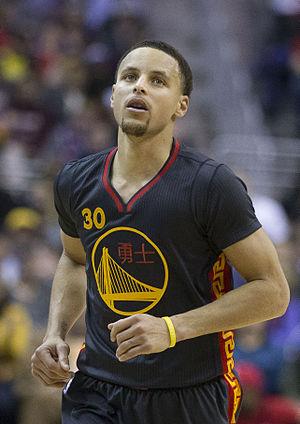
Le trophée de Most Valuable Player est une récompense attribuée chaque année par la National Basketball Association au meilleur joueur de la saison régulière. Le trophée porte le nom de Maurice Podoloff, le premier président de la NBA. Avant la saison 2016-2017 le nom du MVP était généralement annoncé à la fin de la saison régulière, lors du deuxième tour des Playoffs. Depuis, l'ensemble des récompenses sont remises en juin lors d'une cérémonie après la fin des NBA Finals.